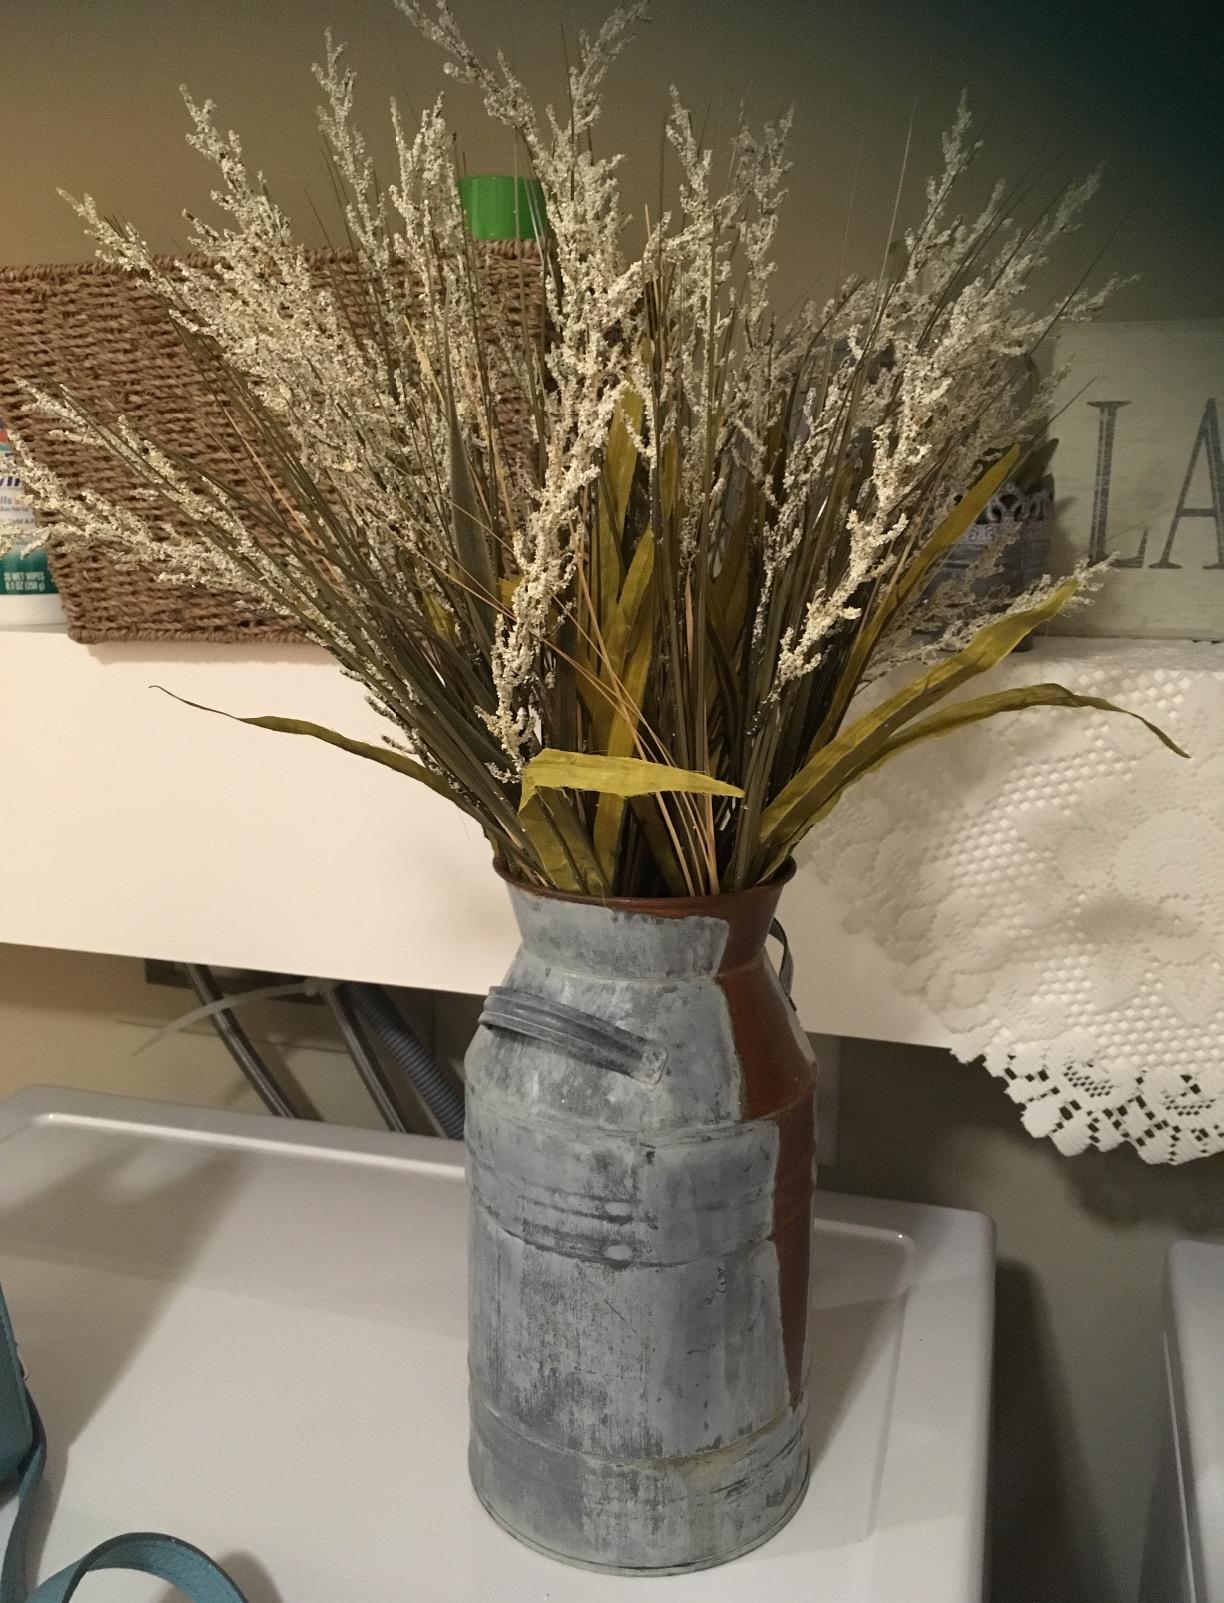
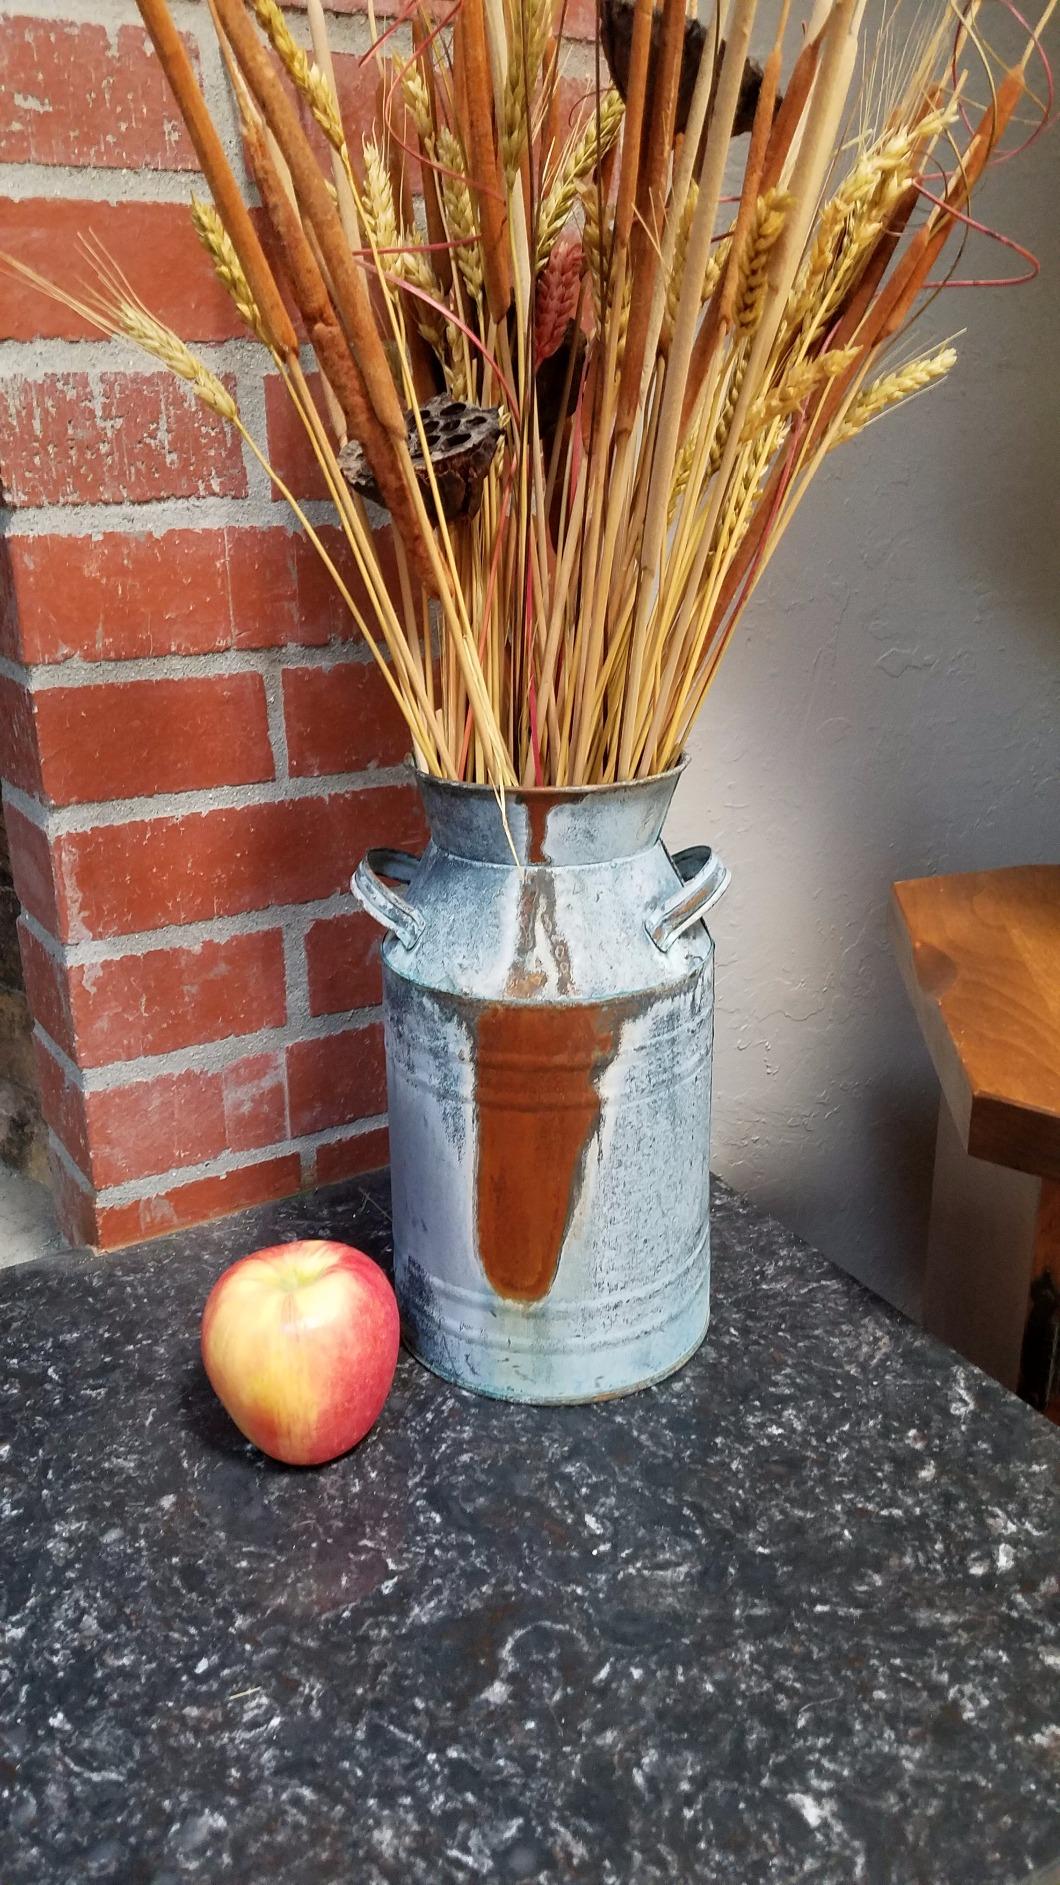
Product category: vase
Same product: yes